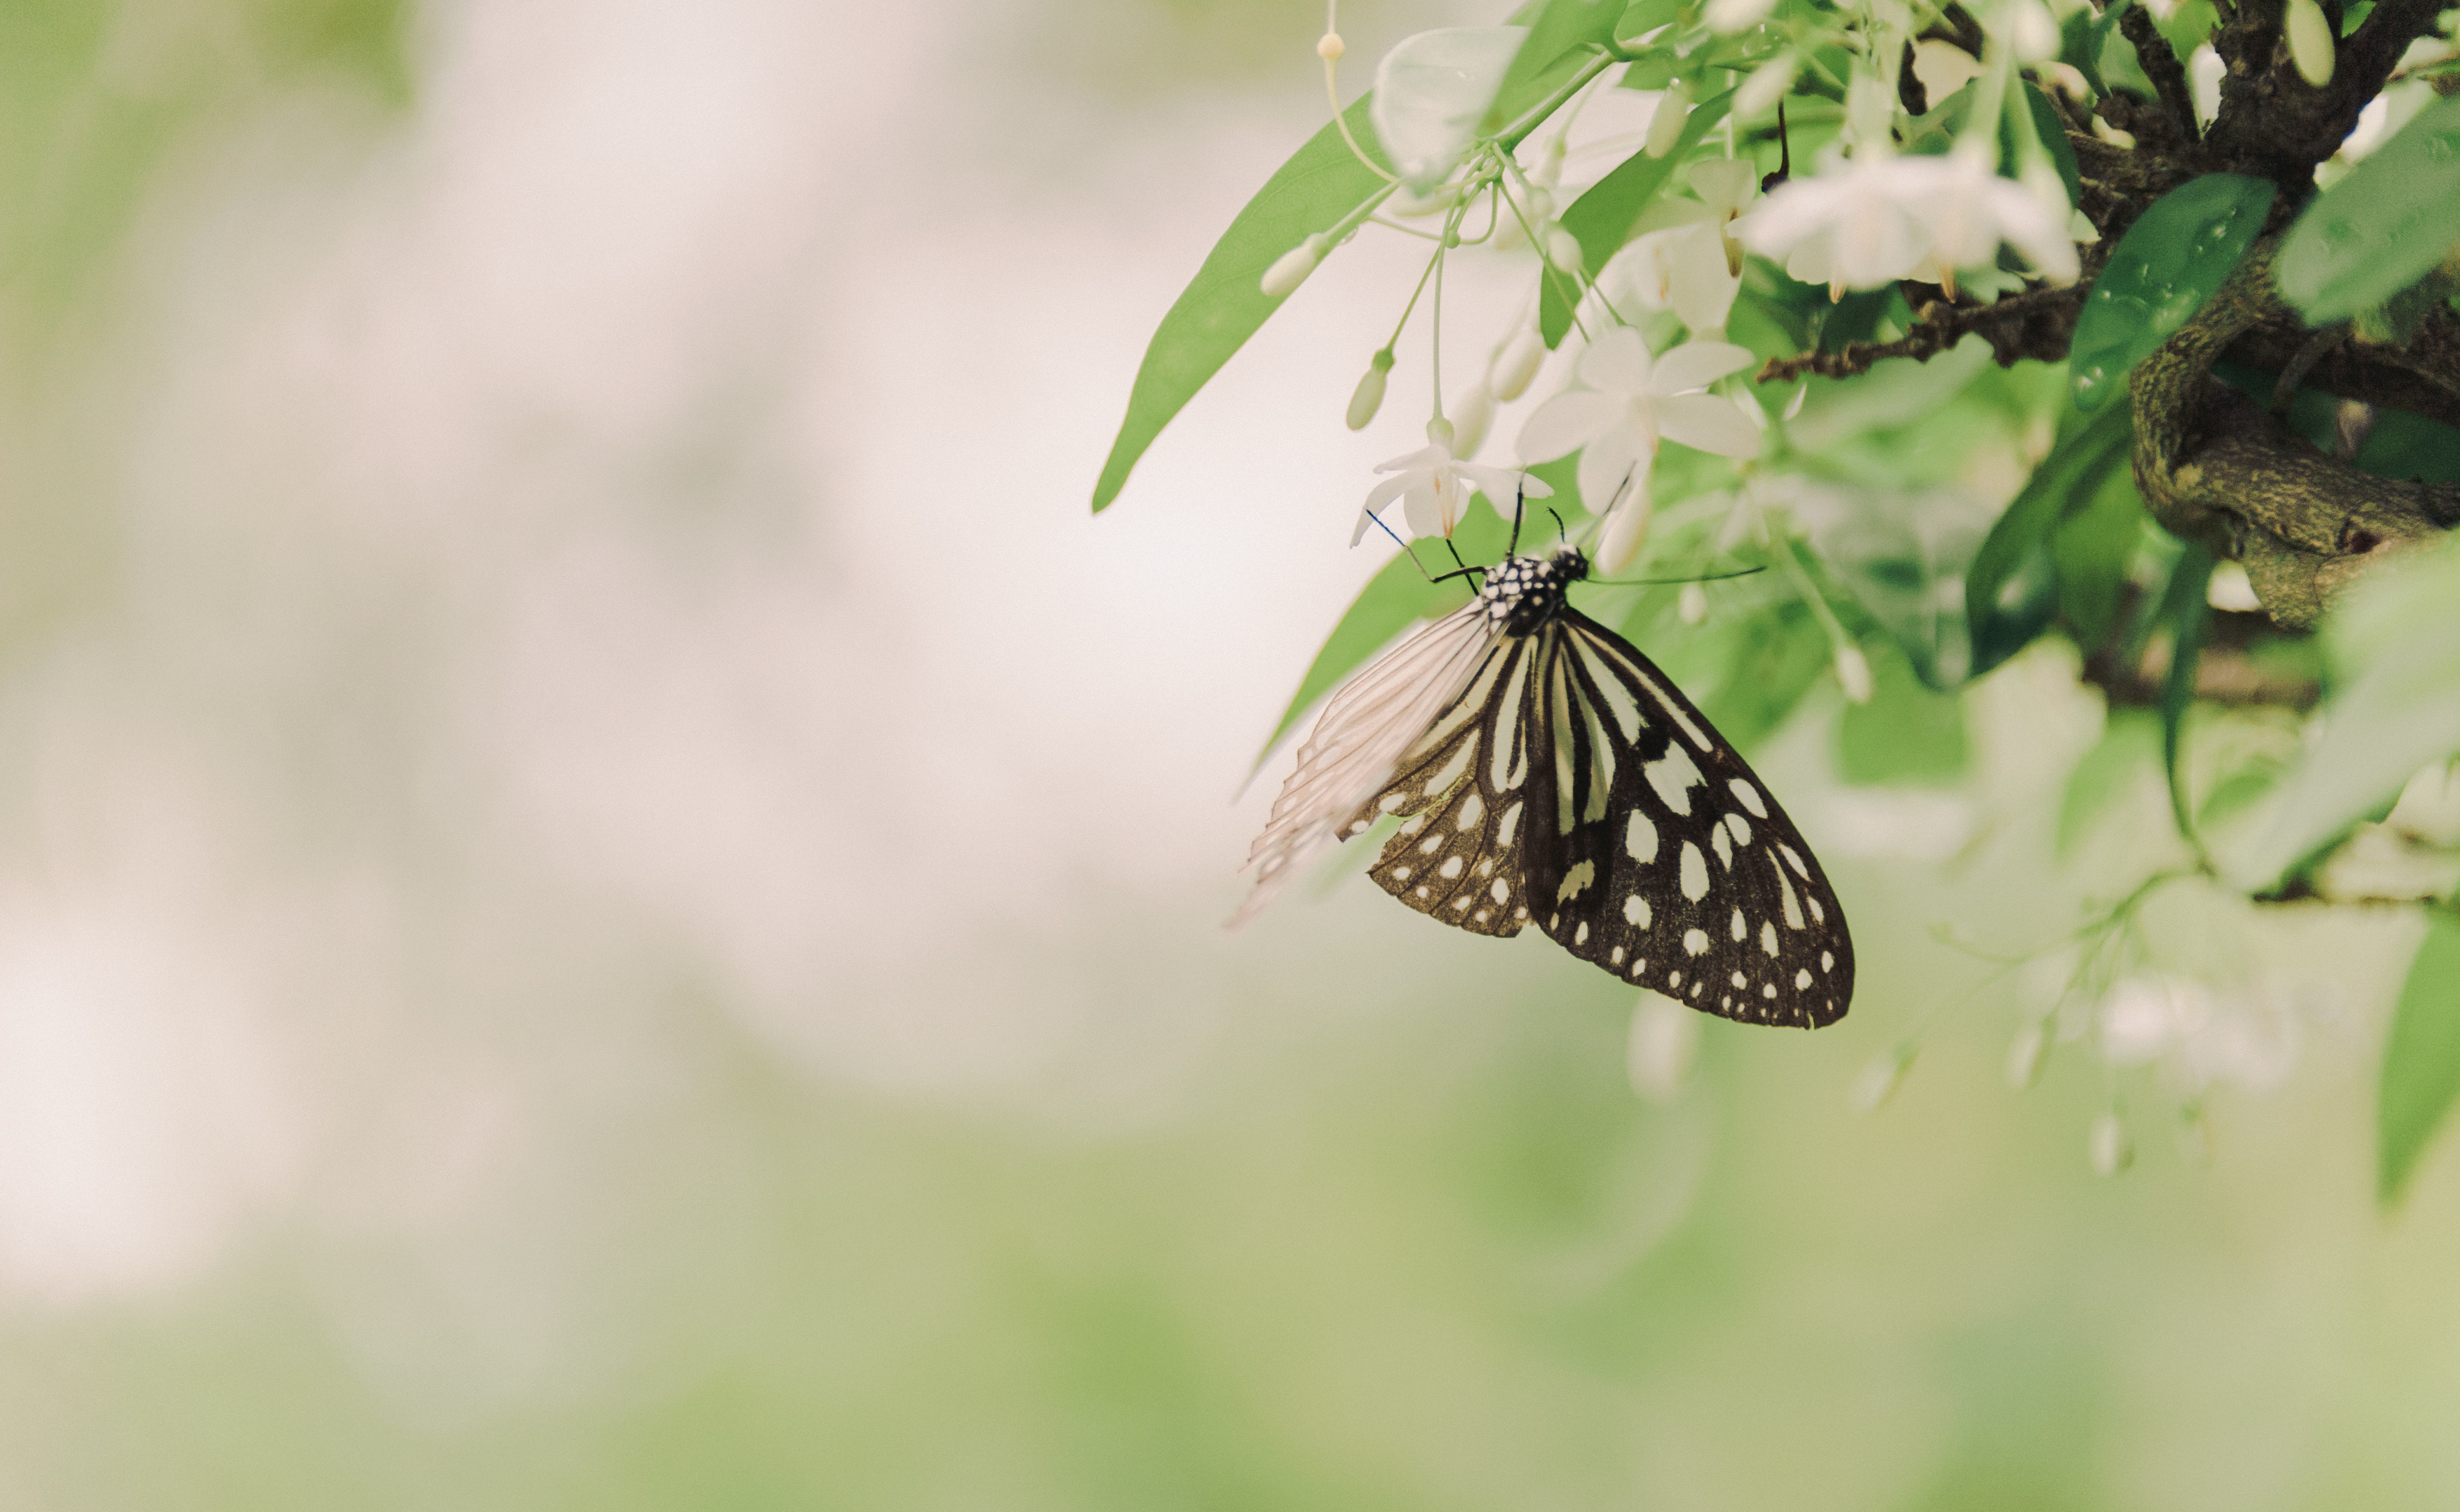
butterfly, insect, moths and butterflies, invertebrate, green, pollinator, melanargia, macro photography, wildlife, organism, brush footed butterfly, close up, leaf, pieridae, plant, photography, monarch butterfly, net winged insects, arthropod, wing, lycaenid